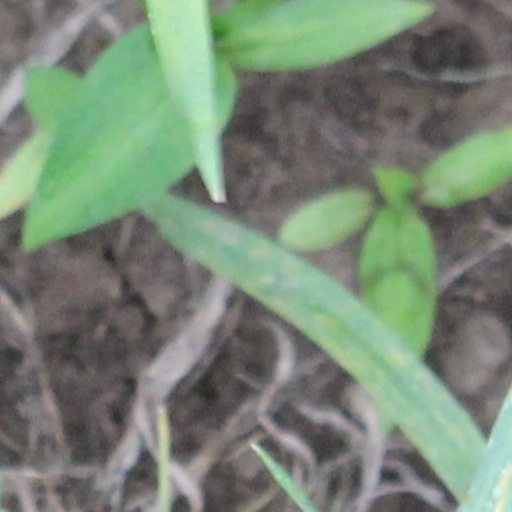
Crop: wheat